Bhaktapur Durbar Square

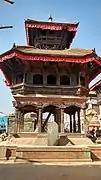
Chyasilin Mandap in 2017

"Chyasilin Mandapa", translating to "octagonal pavilion" from Newar, was a two storey structure that existed south of the palace of fifty five windows.